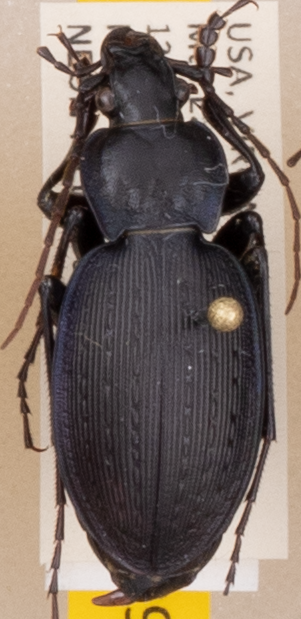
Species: Carabus goryi
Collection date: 2021-07-27
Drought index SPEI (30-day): -2.09
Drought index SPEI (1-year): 0.272
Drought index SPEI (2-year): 0.9